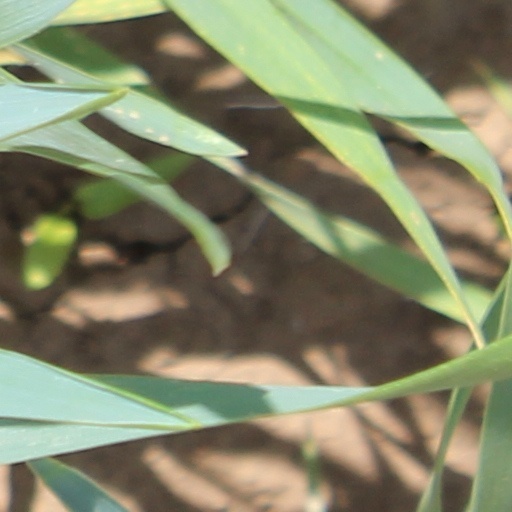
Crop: wheat